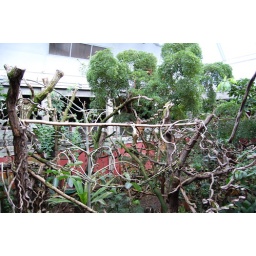
A photo of the monkey house in London Zoo...I like the confusion of the branches and the way they all intertwine.